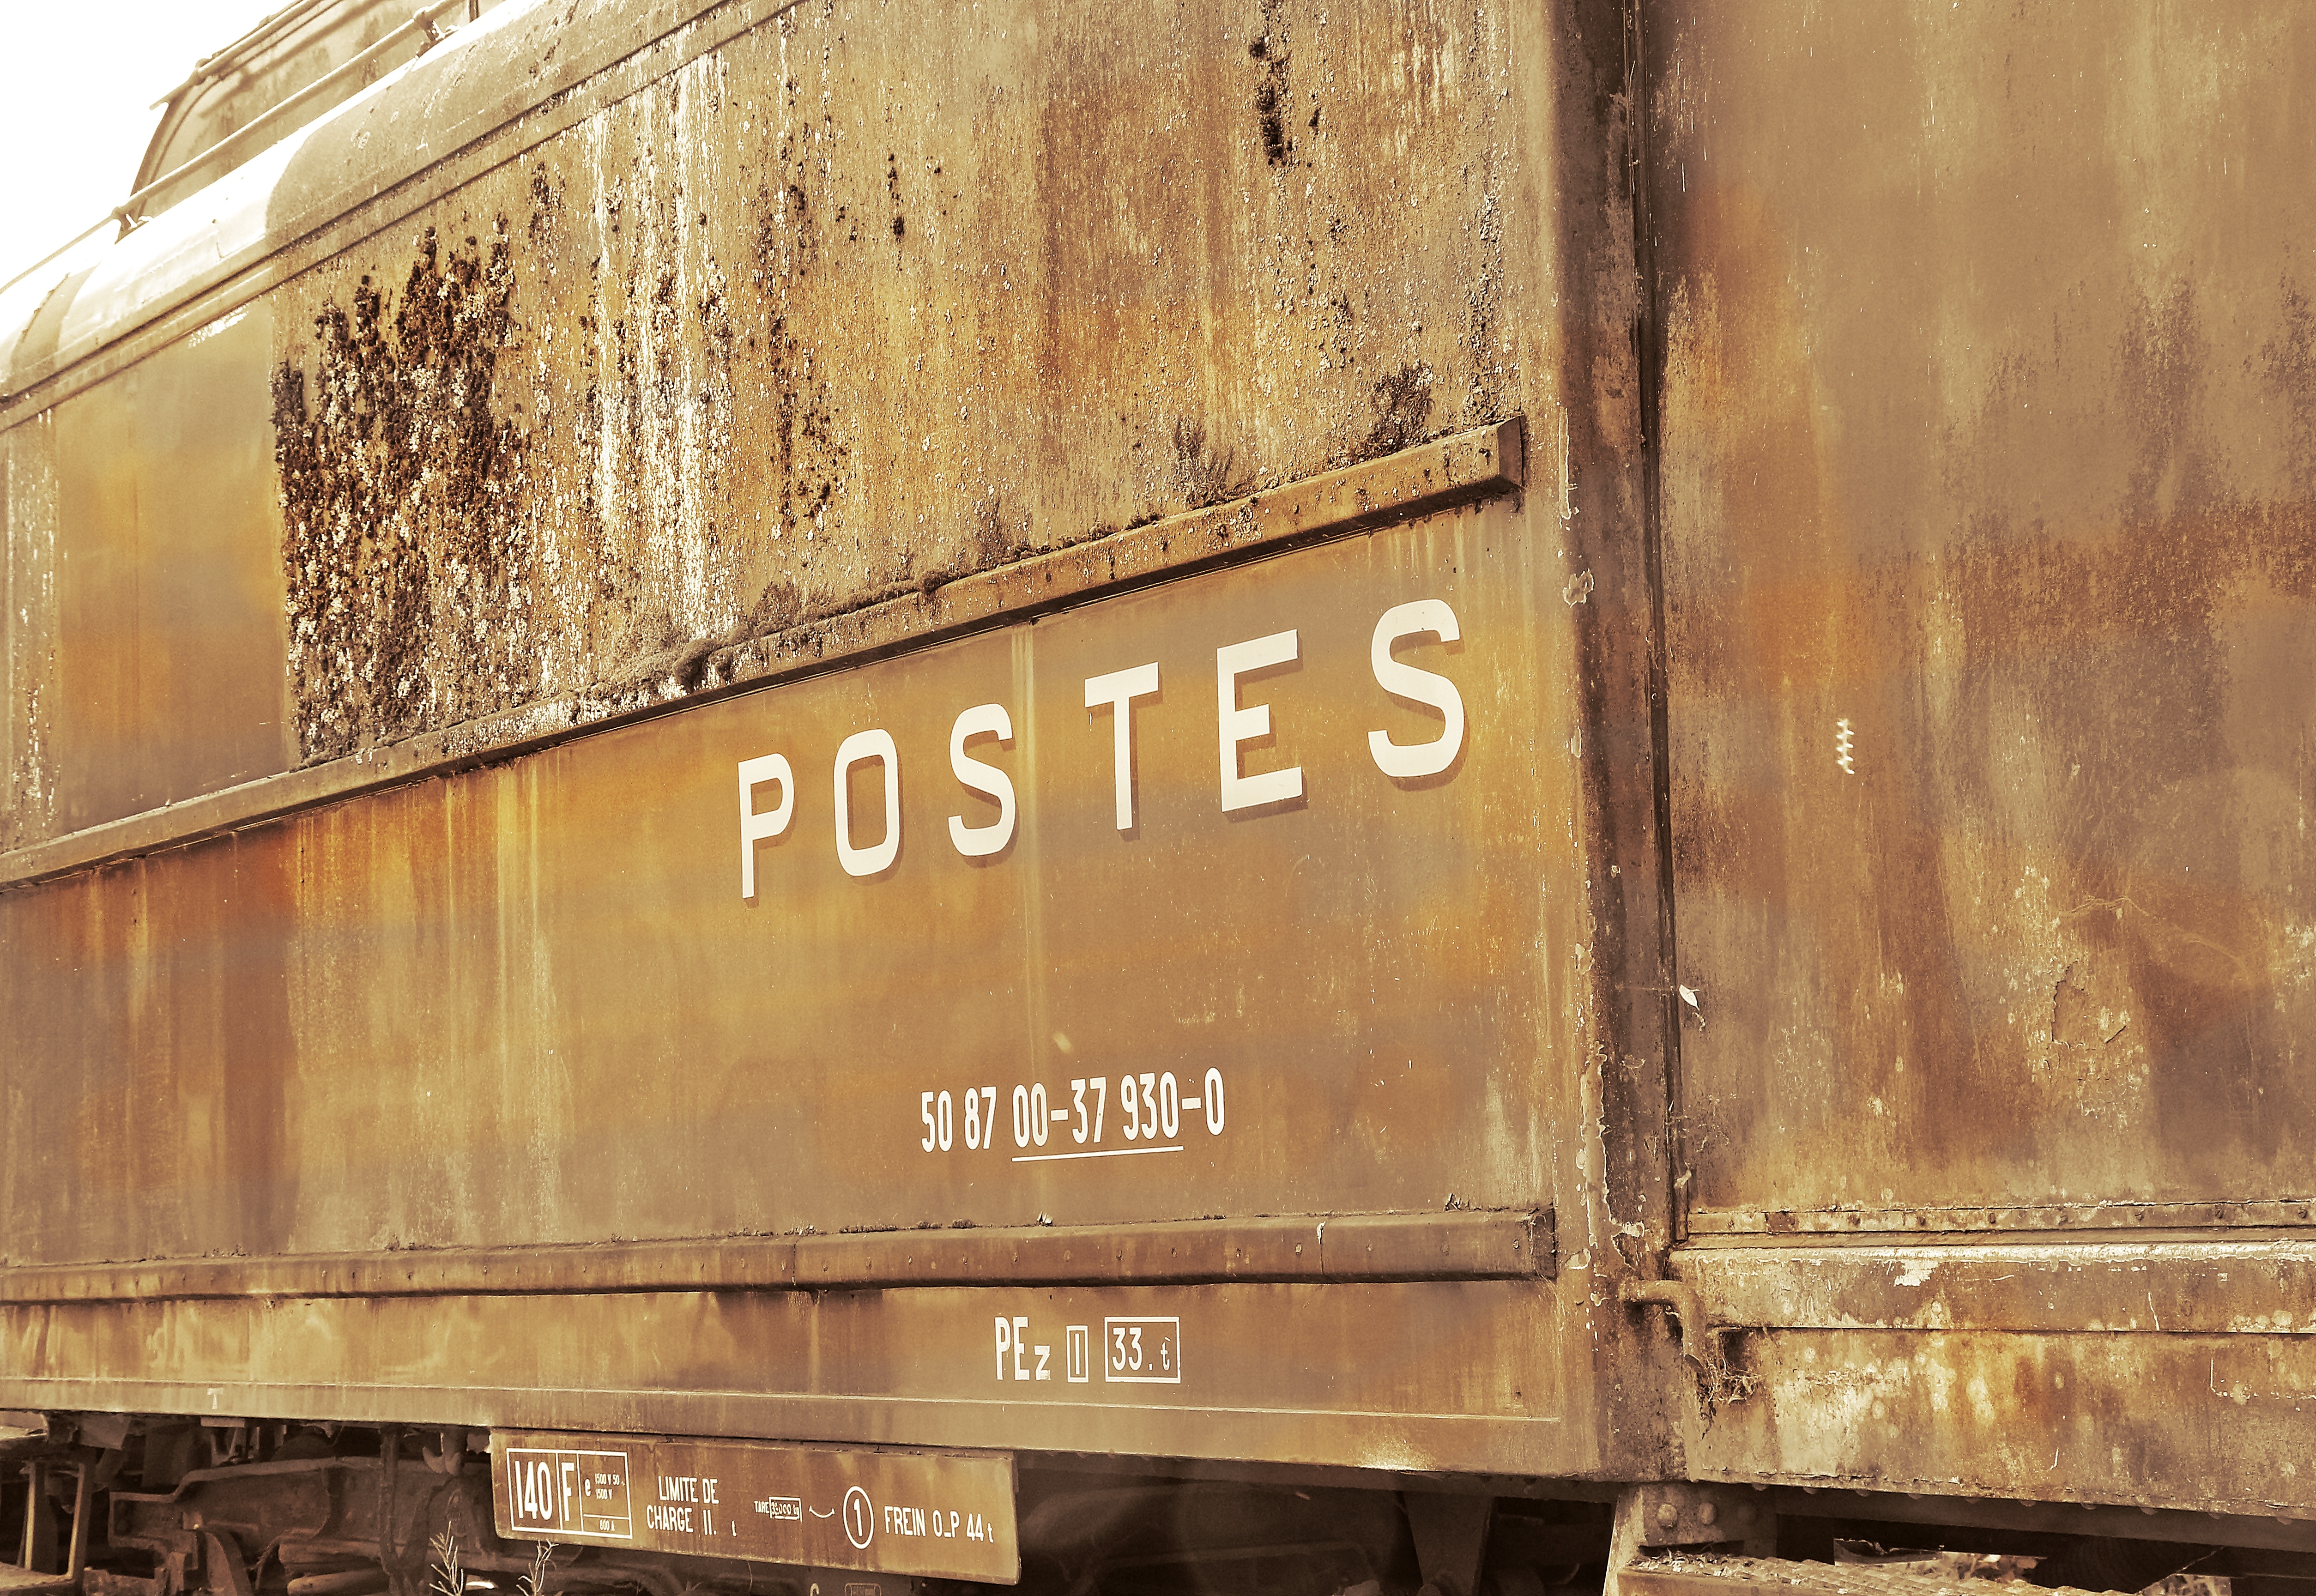
wood, track, railway, wagon, old, train, transport, vehicle, broken, decay, cemetery, weathered, locomotive, trains, tourist attraction, wreck, discarded, obsolete, lapsed, ailing, retired, turned off, rots, train cemetery, zughalde, wooden trains, rotted trains, disused trains, shut down, postzug, post promotion, post waggon, postage promotion, rolling stock, railroad car